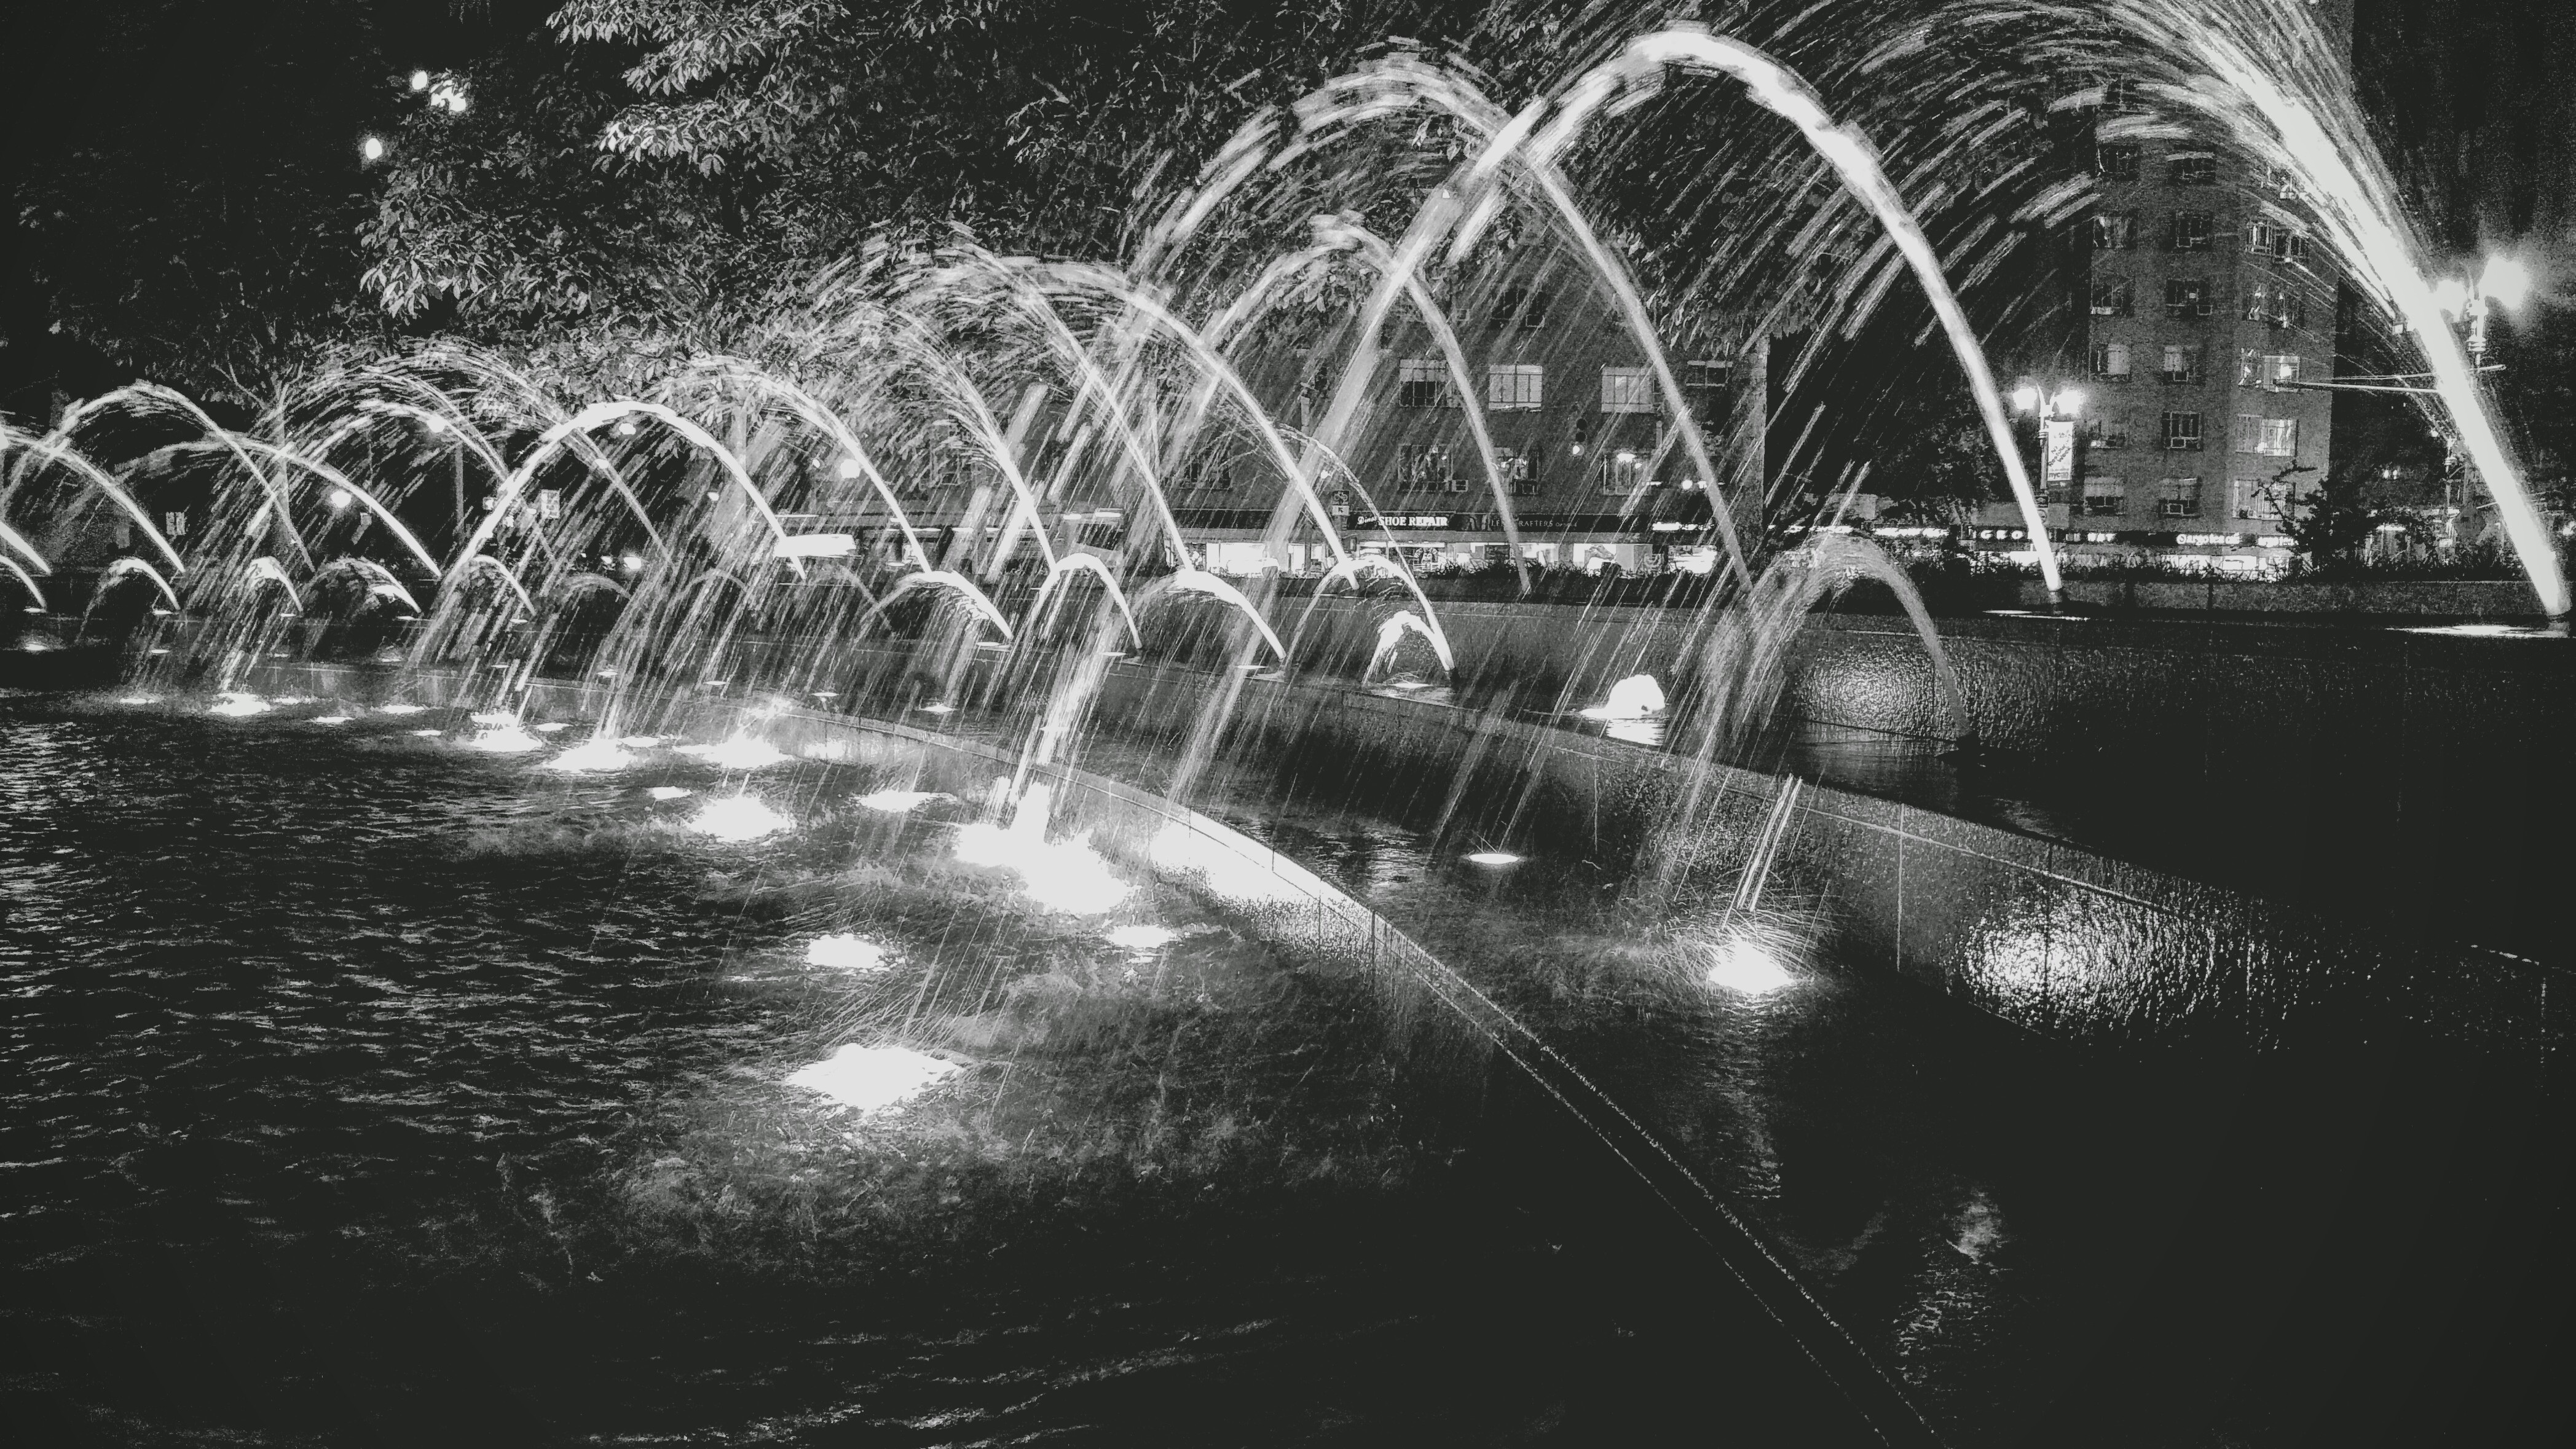
water, branch, black and white, bridge, night, reflection, darkness, monochrome, water feature, monochrome photography